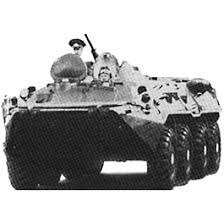
Label: BTR